Churubusco

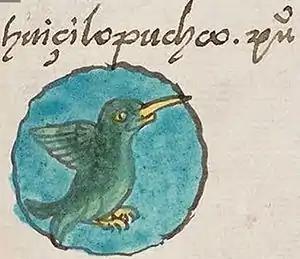
The Aztec glyph for Huitzilopochco.

Huitzilopochco existed as an independent lordship within Mexico-Tenochtitlan. Its first ruler was Huitzilatzin, a grandson of Huitzilihuitl, the second Tlatoani ("emperor"). Its population numbered some 15,000 dedicated to the cultivation of fruit and flowers and the extraction of salt from the neighboring Lake Texcoco.